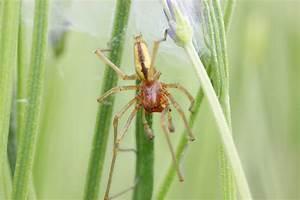
spider